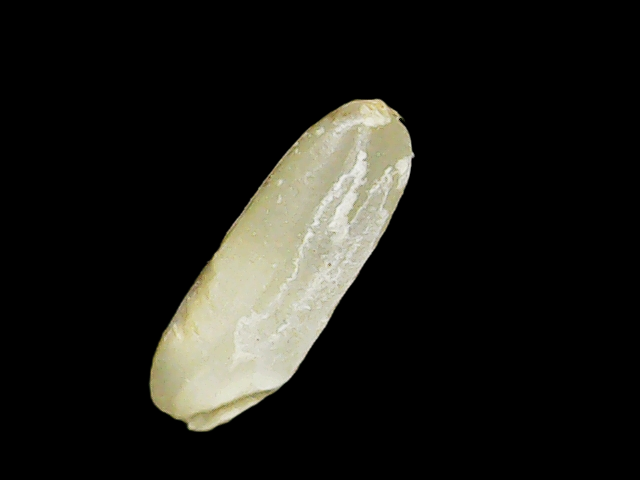
Rice variety: Binadhan17